Phokas (Byzantine family)

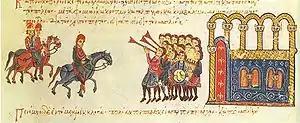
Entry of Nikephoros Phokas (r. 963–969) into Constantinople as emperor, from the "Madrid Skylitzes"

Bardas himself, already in his mid-sixties when named commander-in-chief, proved a mediocre general, suffering a string of defeats at the hands of the Hamdanid emir Sayf al-Dawla. One of them, in 953, even left his son Constantine captive in the Hamdanid's hands. Finally, in 955, Bardas was replaced by his son Nikephoros. With the aid of Leo, who had already established himself through victories of his own, and his nephew John Tzimiskes, Nikephoros achieved a series of successes, recovering Crete and Cyprus and repeatedly defeating Sayf al-Dawla's forces. With the sudden death of Romanos II in 963, the popular and powerful Nikephoros seized the throne, becoming senior emperor and guardian over the young sons of Romanos, Basil II and Constantine VIII. His father Bardas was named , and his brother Leo received the high court rank of and the office of (postal minister). As emperor, Nikephoros continued his campaigns in the East, conquering Cilicia and northwestern Syria.